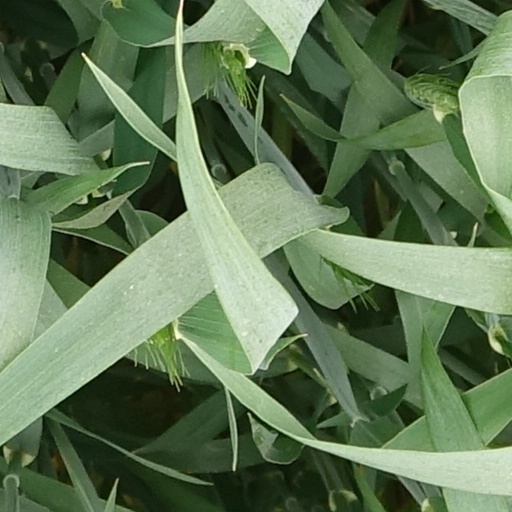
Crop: wheat